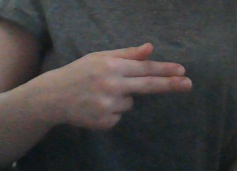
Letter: ghain